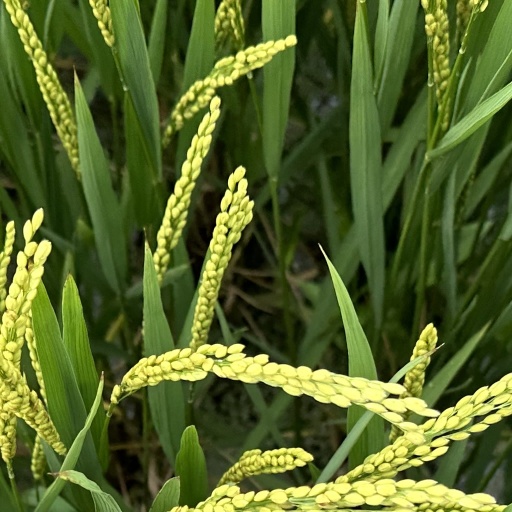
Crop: rice